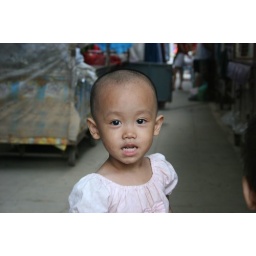
A girl playing in the market